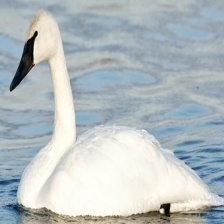
Species: TRUMPTER SWAN
Scientific name: CYGNUS BUCCINATOR
ImageNet parent category: black_swan